Los Angeles

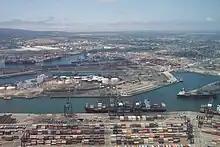
The combined Port of Los Angeles-Port of Long Beach is the fifth-busiest port in the world.

66.5% of the total population aged 16 and over make up Los Angeles in civilian labor force, while among female residents aged 16 and over the percentage is 61.0%. In 2022, accommodation and food services made $17,366,966, health care and social assistance sectors made $46,297,839, transportation and warehousing $25,410,257 and the retail sector $81,351,523, with residents spending and average of $21,281 in retail purchases throughout the year. From 2019 to 2023, the median households income in Los Angeles was $80,366 (2023 dollars), while the per capita income in the past 12 months was $46,270. 16.5% of Los Angeles inhabitants live in poverty.